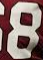
Number: 8